Jay Feely

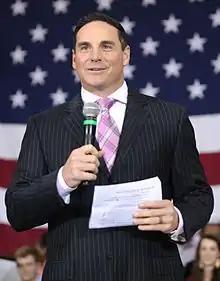
Feely in 2015

Thomas James Feely (born May 23, 1976) is a former professional football player. He started his playing career as a placekicker with the Florida Bobcats in the Arena Football League (AFL) as a free agent in 1999 before playing for several National Football League (NFL) teams. Following his retirement, until 2025, Feely worked as a reporter and analyst for the NFL on CBS.